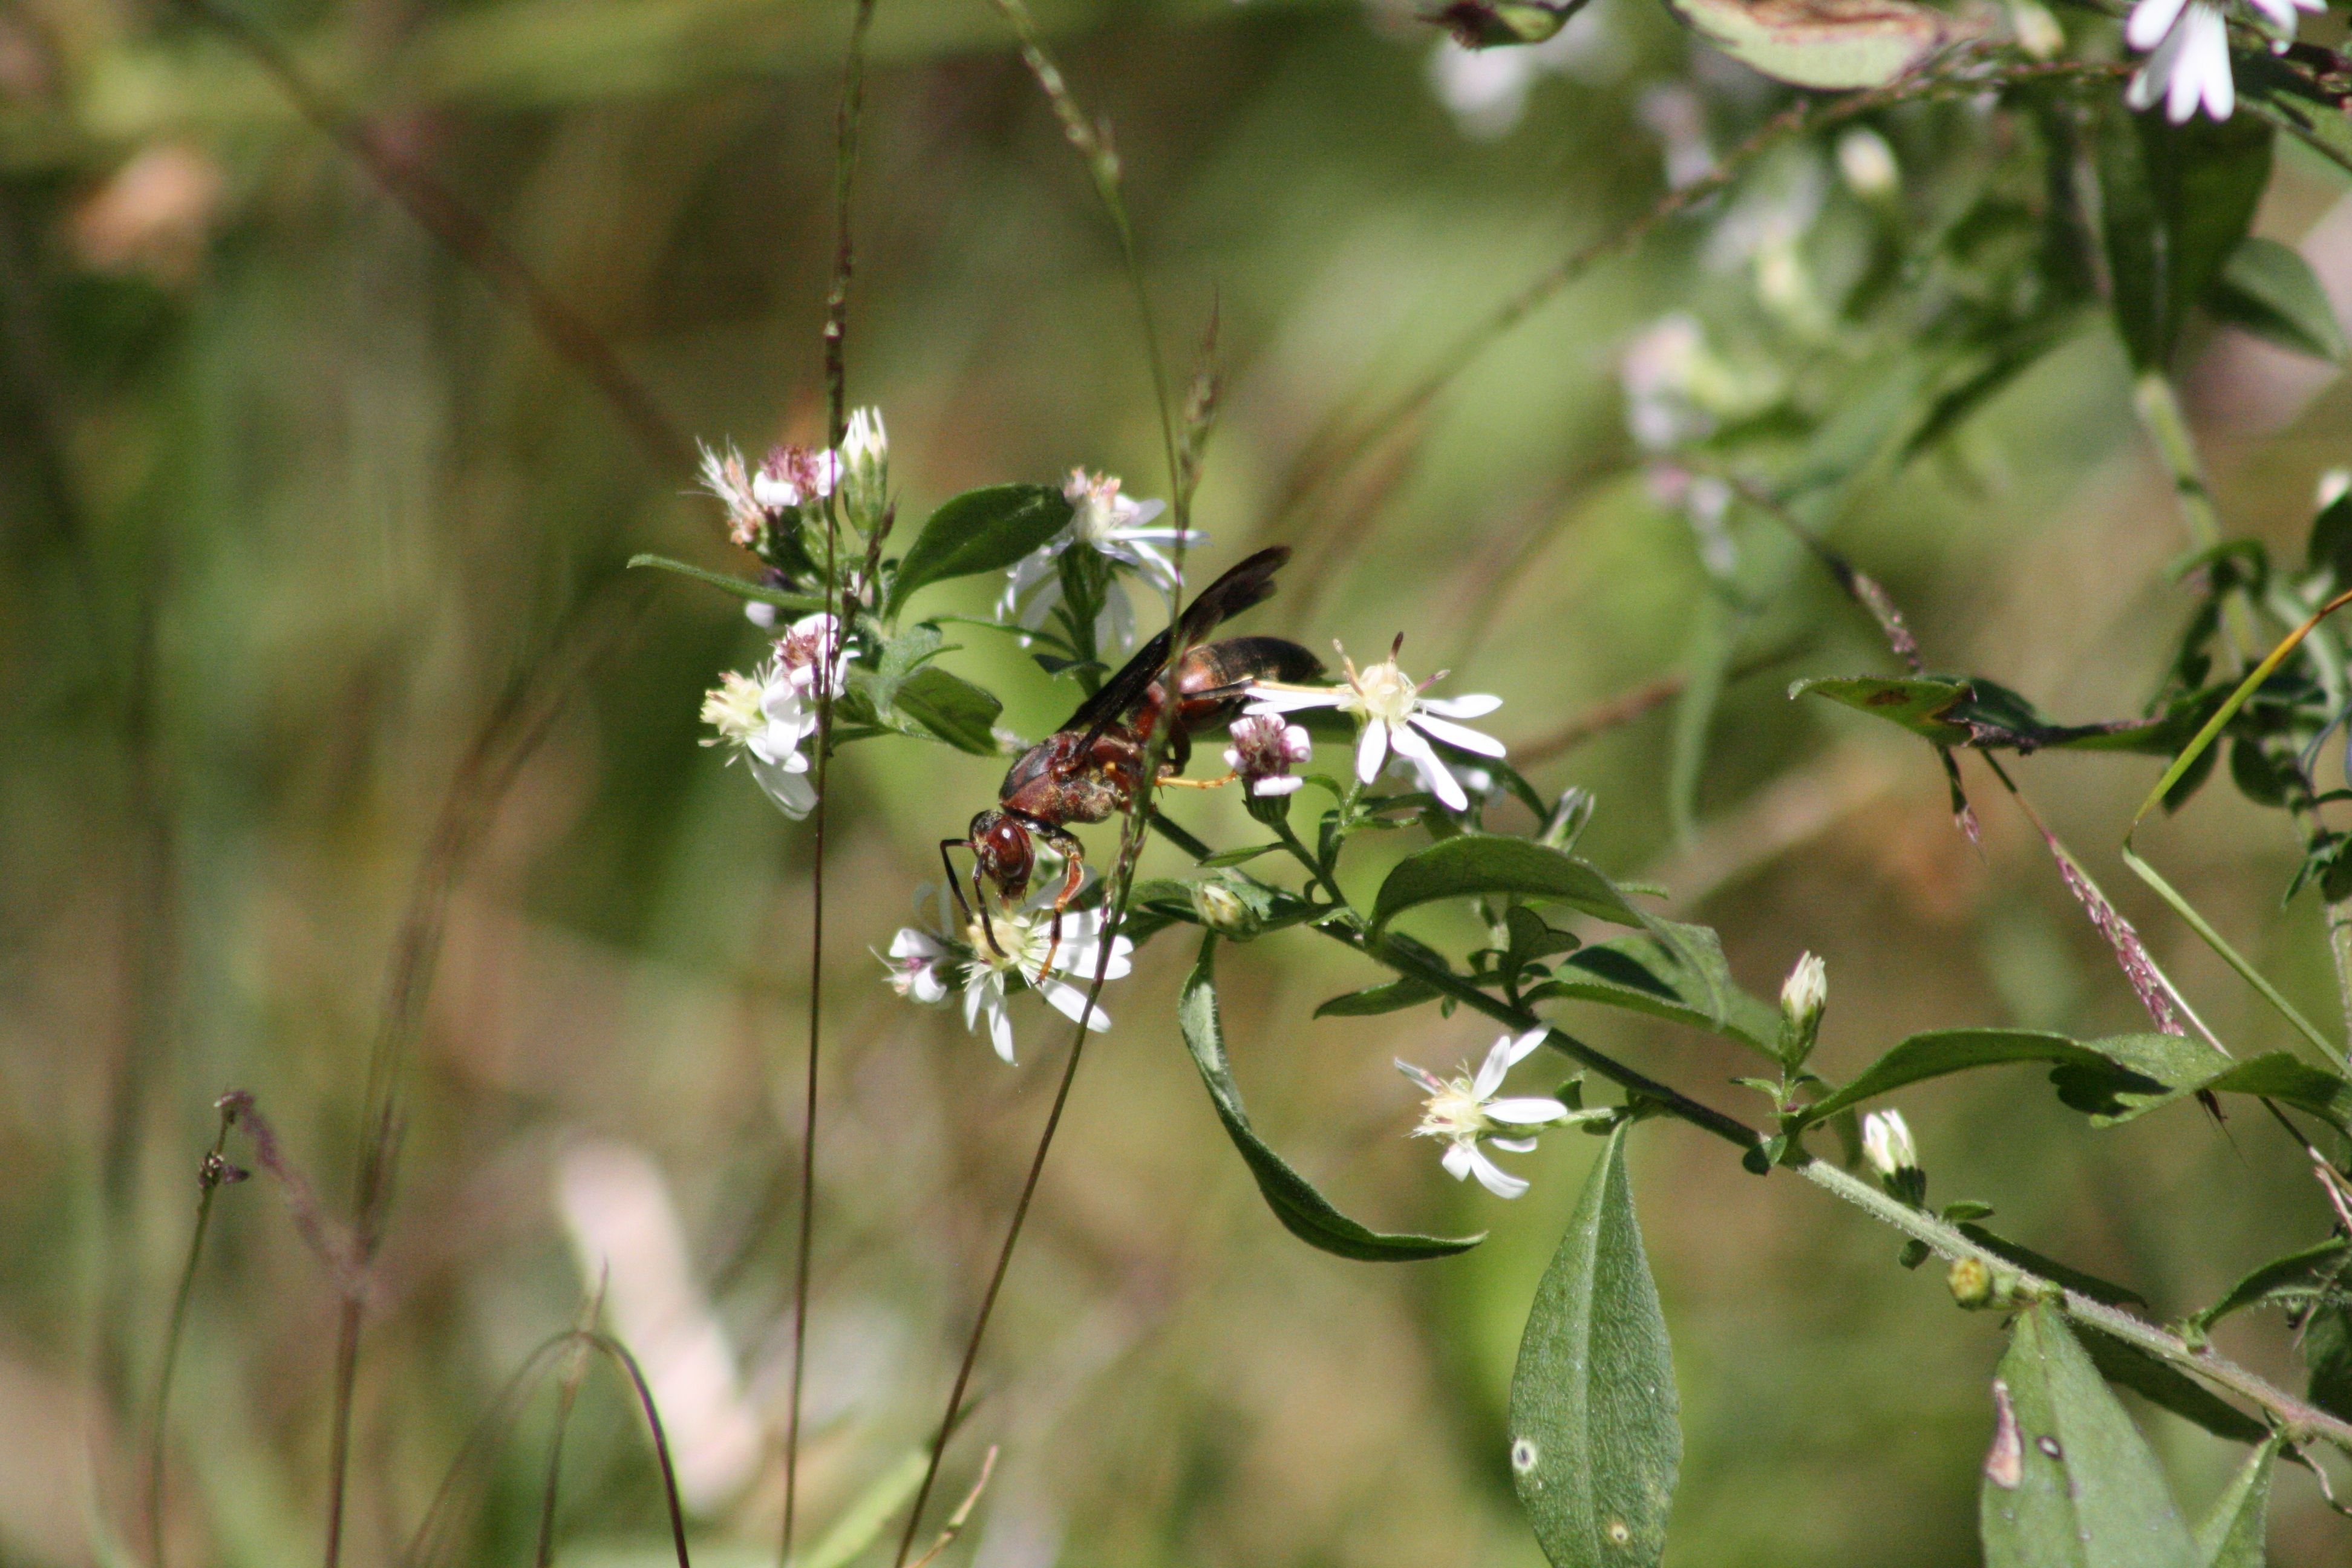
nature, grass, branch, blossom, plant, meadow, leaf, flower, green, insect, botany, butterfly, flora, fauna, white flower, invertebrate, wildflower, shrub, wasp, macro photography, flowering plant, land plant, moths and butterflies, bugs life